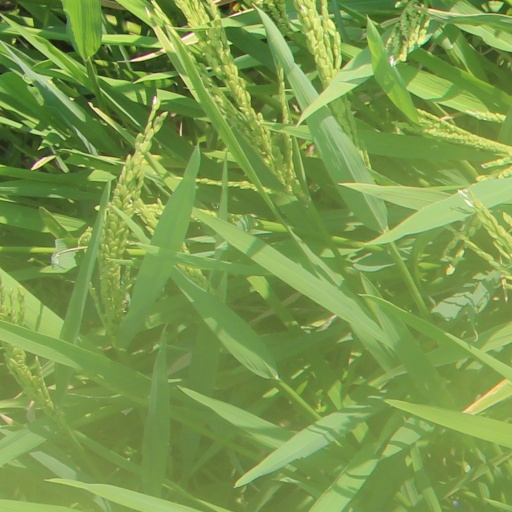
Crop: rice